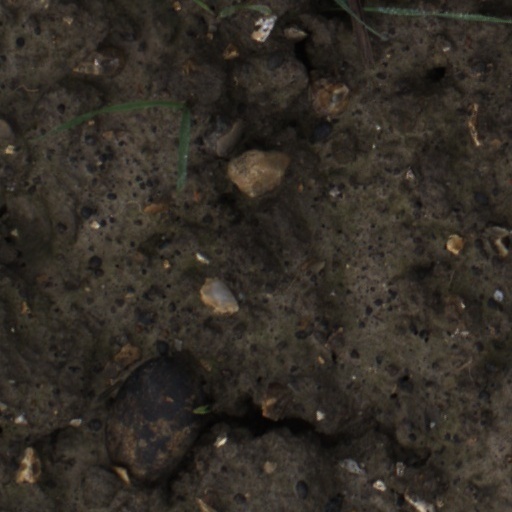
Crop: wheat